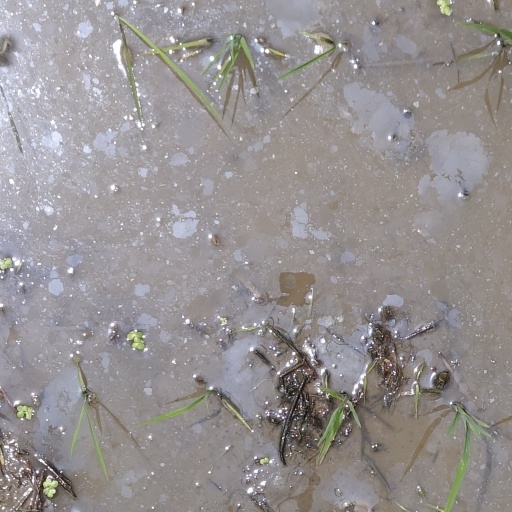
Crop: rice